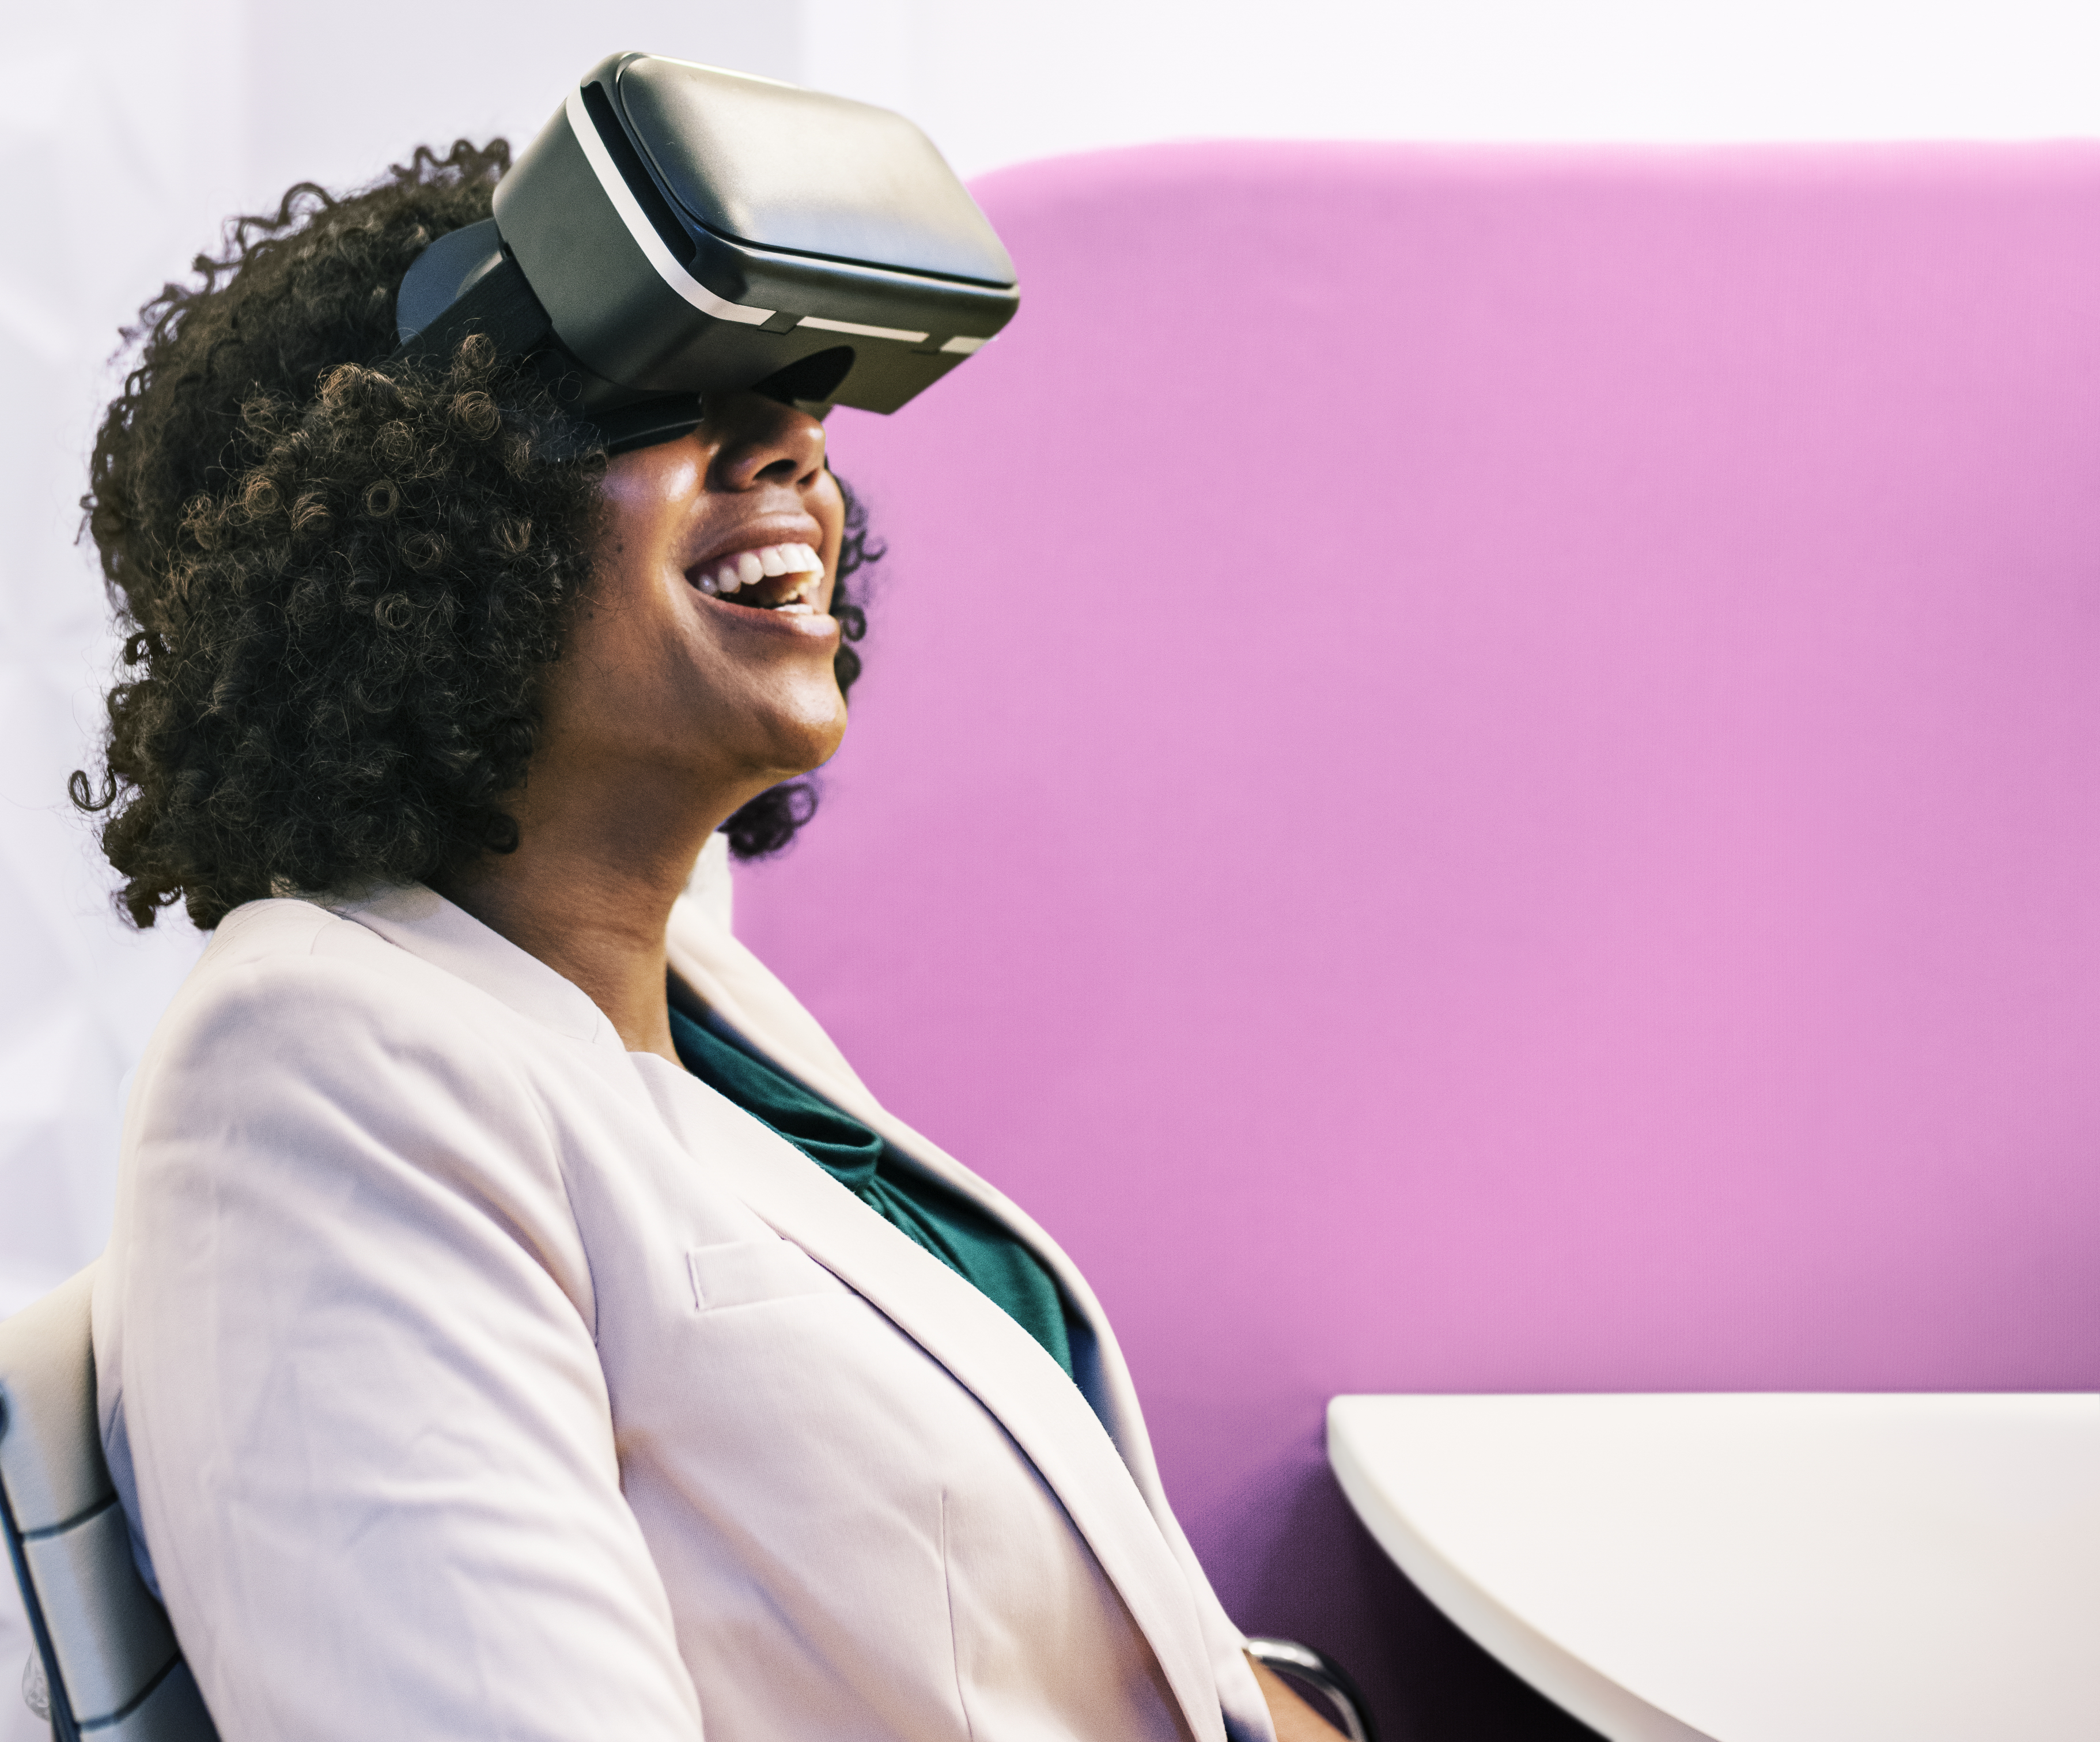
vr, african, african american, afro, american, amused, amusement, black, businesswoman, cheerful, device, digital, enjoying, enjoyment, entertainment, european, experience, fun, funny, goggles, good time, happy, headset, indoors, innovation, laughing, manager, meeting room, movie, office, office online, pink, reality, simulation, sitting, smiling, suit, technology, using, virtual reality, westerner, white, woman, worker, working, eyewear, fashion accessory, headgear, vision care, hat, glasses, girl